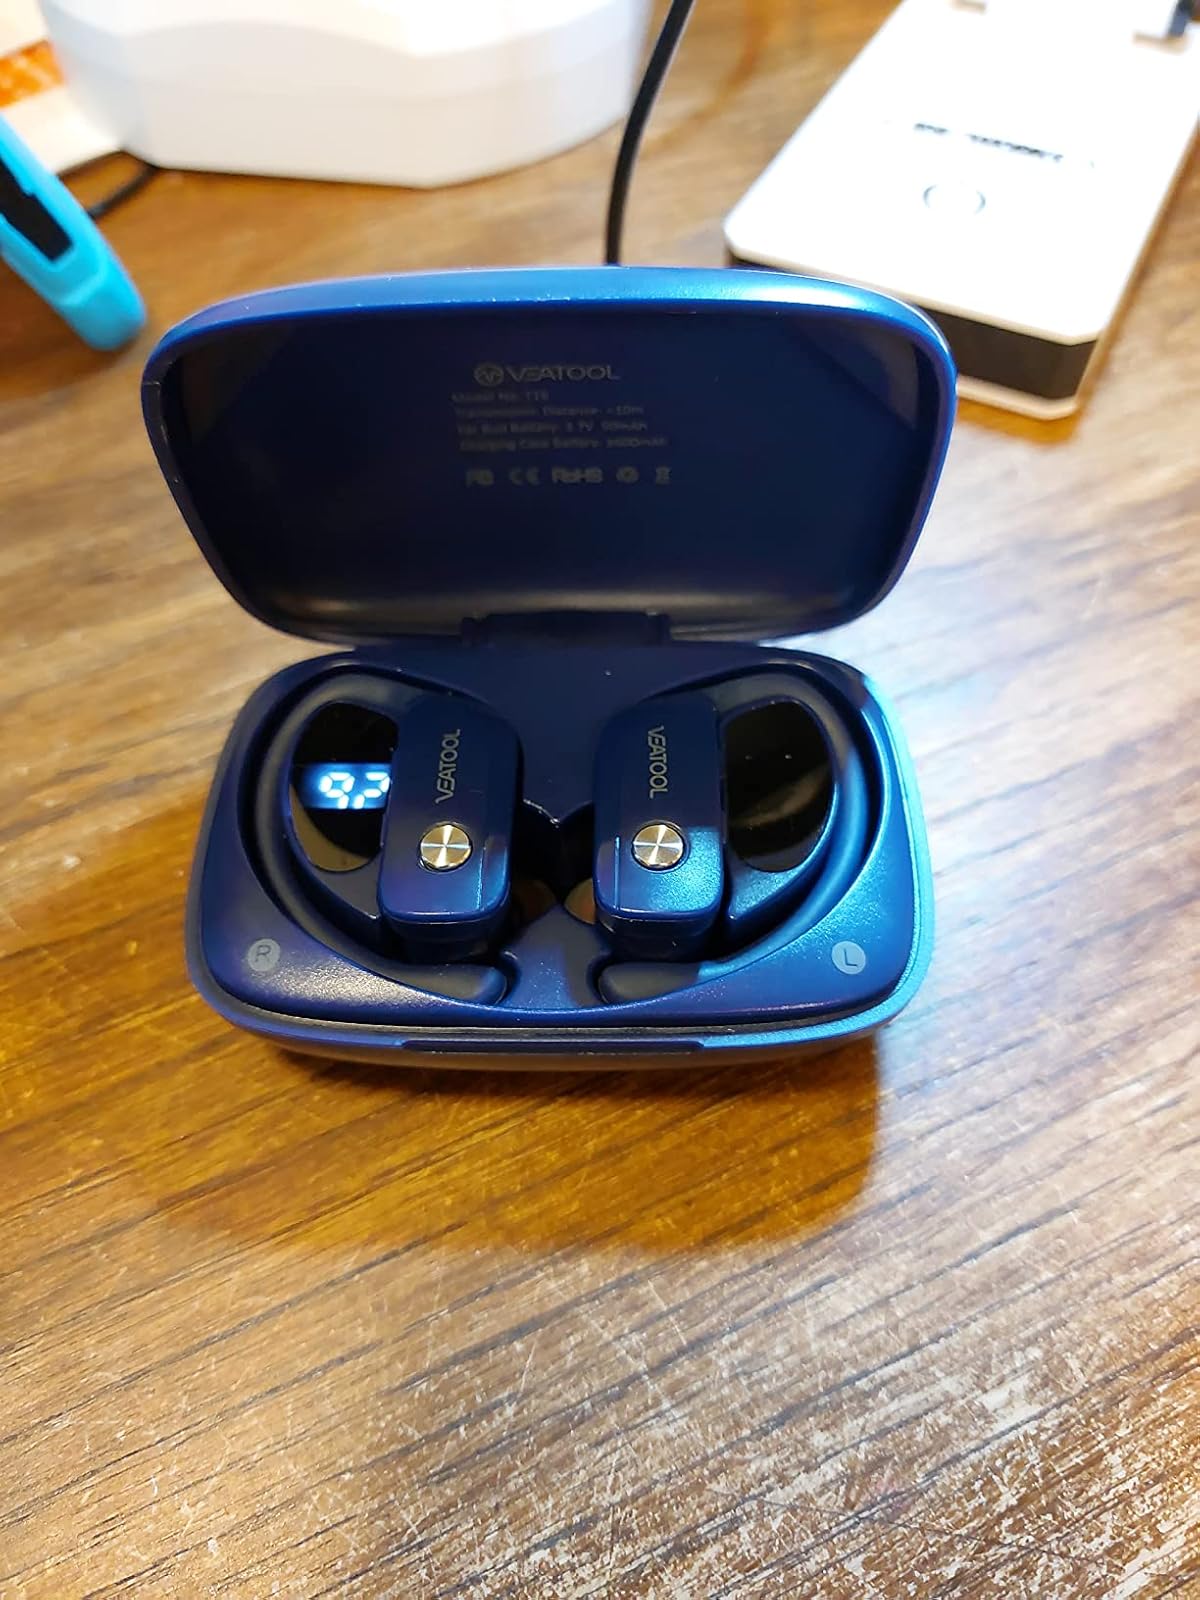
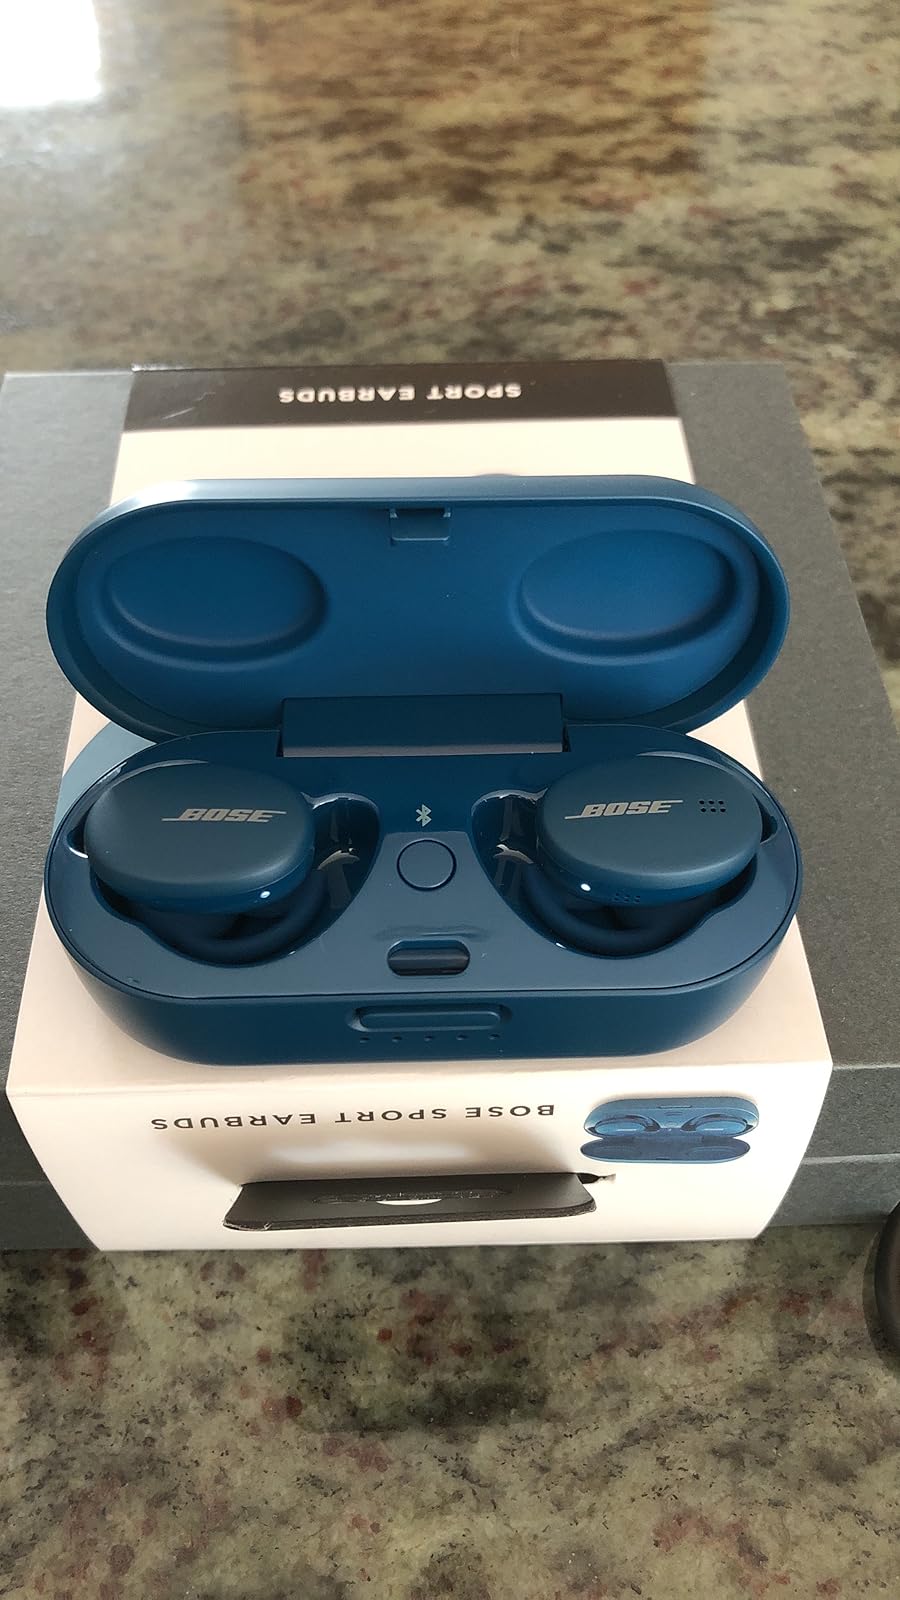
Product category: earbuds
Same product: no